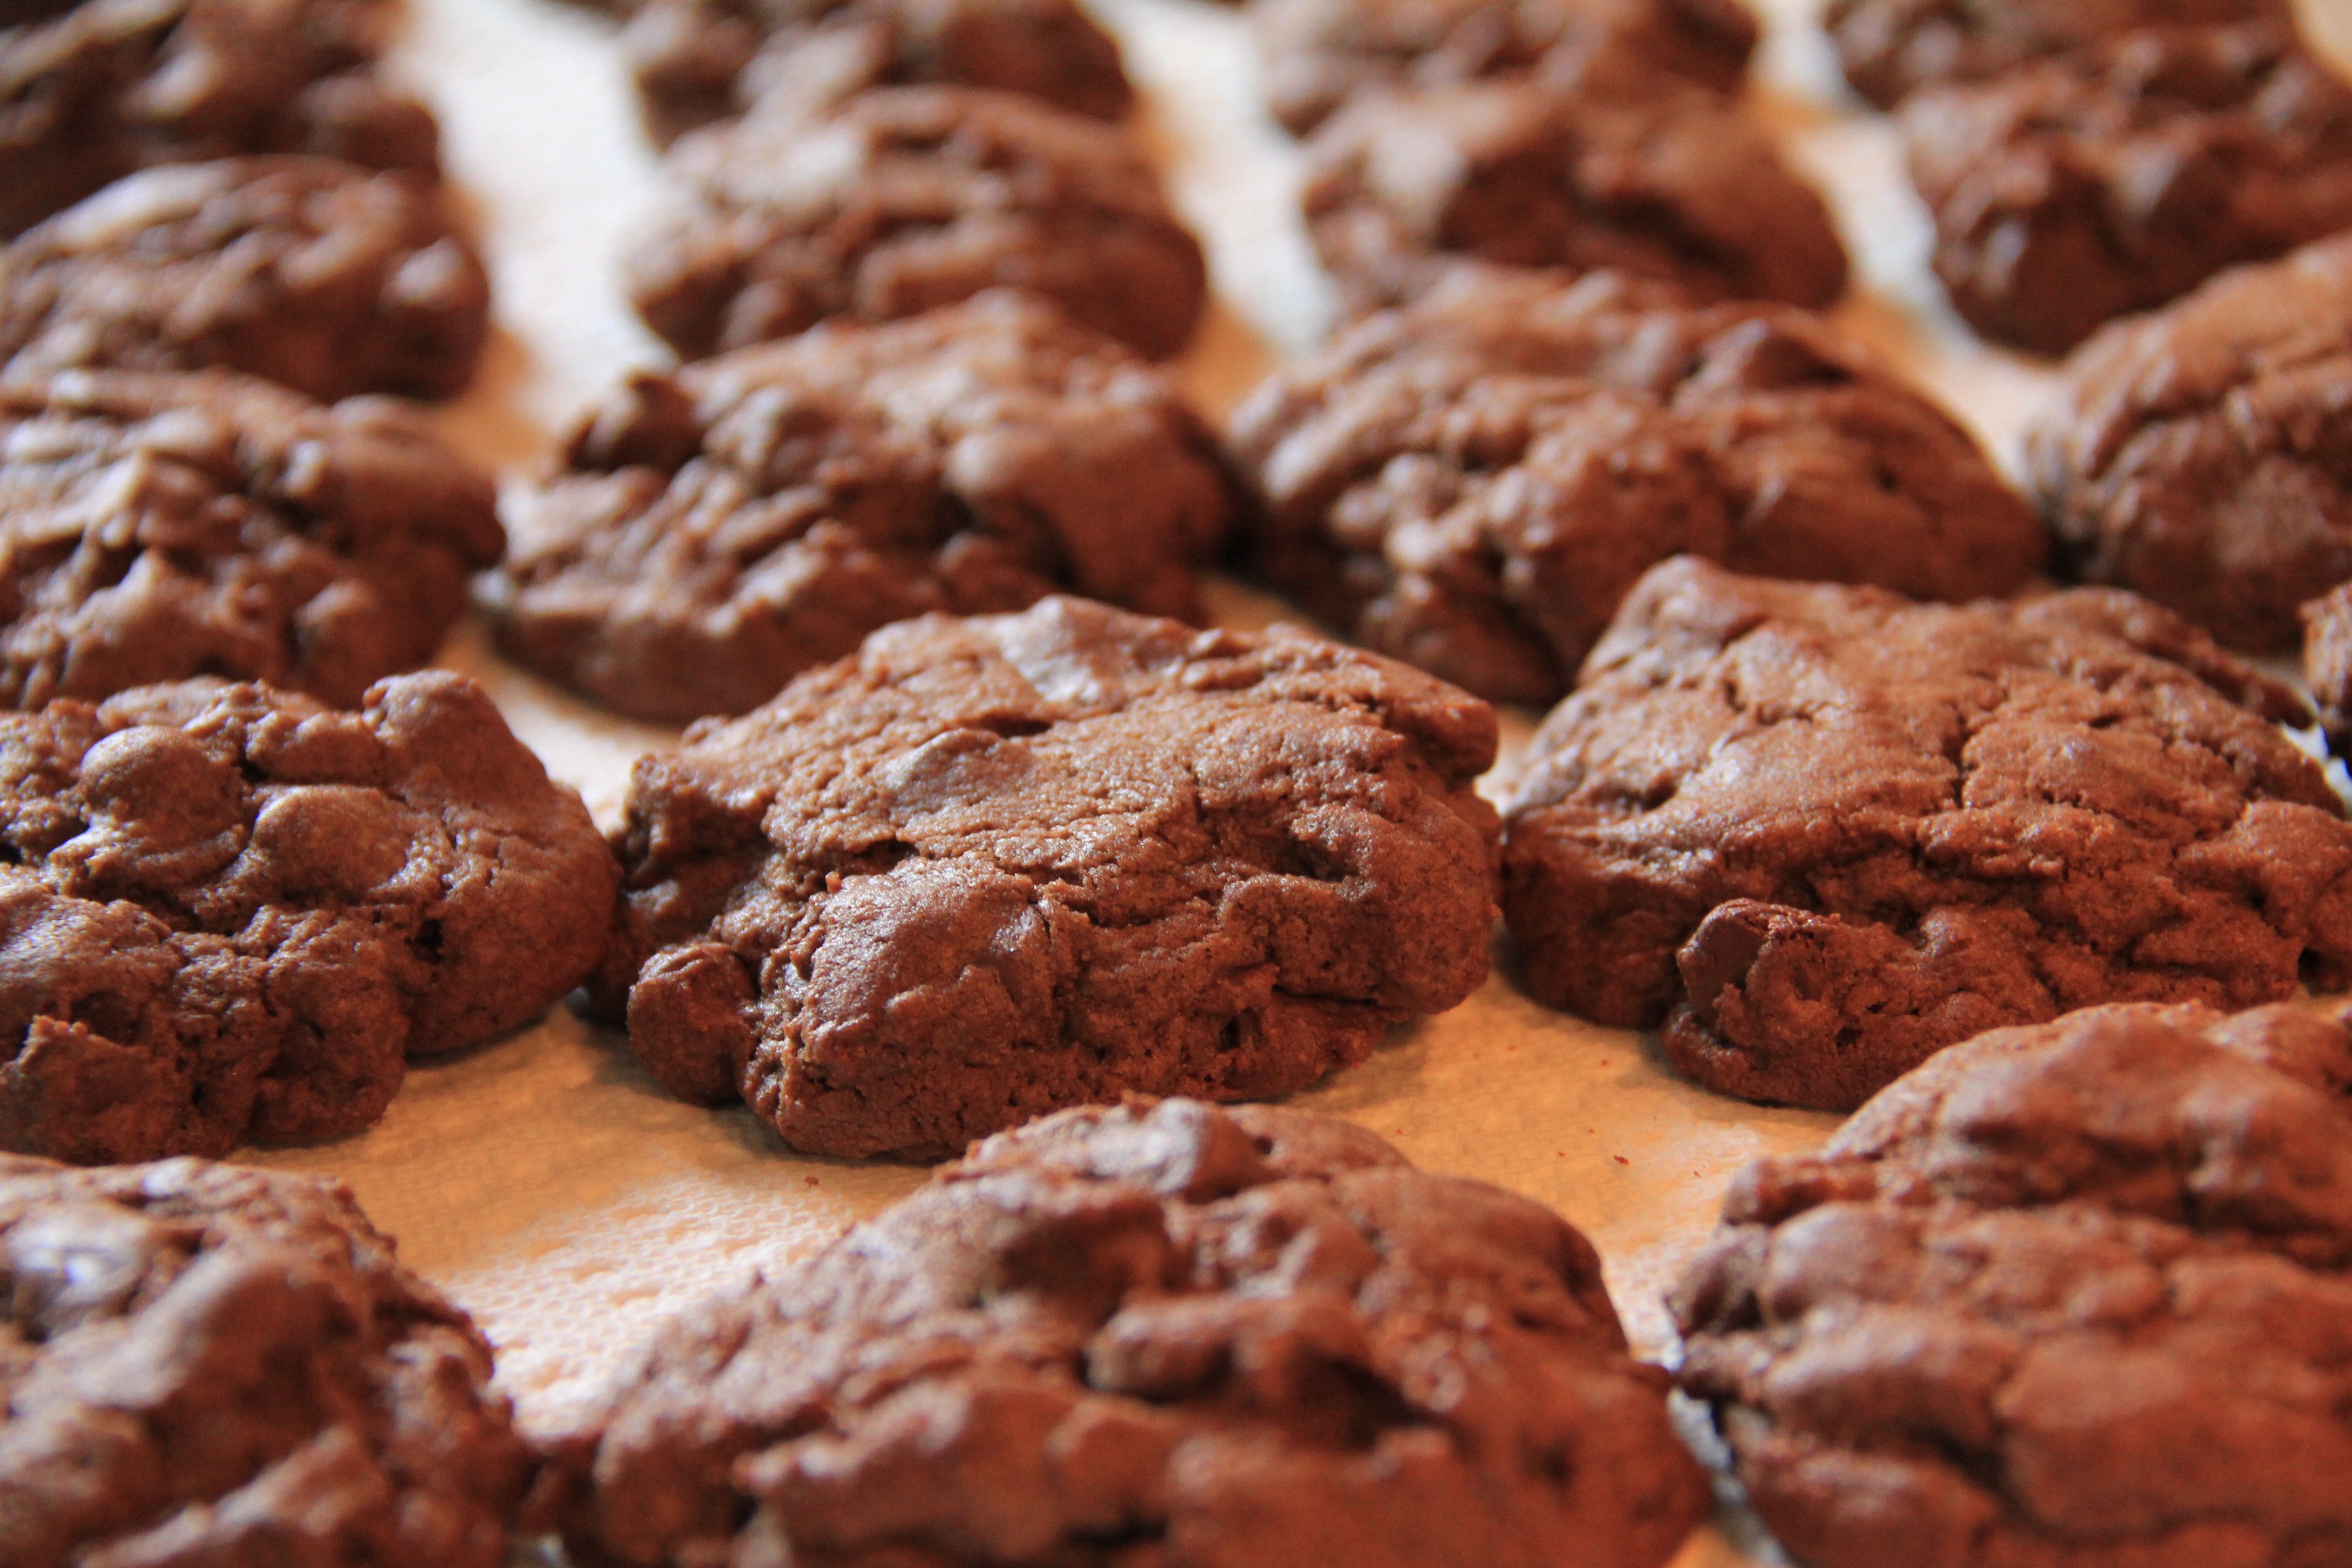
sweet, dish, food, produce, brown, chocolate, baking, snack, cookie, dessert, delicious, homemade, pastry, baked, chocolate chip cookie, cookies, tasty, treat, baked goods, snack food, cookies and crackers, chocolate truffle, chocolate brownie